Maurice Wetherill

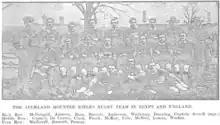
Maurice Wetherill seated on the left

Prior to departing for the war Wetherill debuted for the City Rovers senior side in 1917 in an end of season exhibition match against Ponsonby United at Victoria Park. He was aged just 17 and was promoted from their 4th grade side. He scored a try in a 13-12 win before a crowd of 4,500. He made his Auckland debut the same season when he came on to replace Bill Davidson in their match against a Military Representative side on October 13. After returning from the war Wetherill rejoined the City club and began regularly playing for the first grade side in 1920. He was small in stature, measuring just 5 feet 5 inches and spent his career playing in the halves or on the wing. In his first full season for City, he scored 4 tries and kicked 4 conversions, including a try on debut. In 1921 the City team won the Monteith Shield by winning the first grade championship. They also won the Roope Rooster trophy after defeating Maritime in the final by 30 points to 14 with Wetherill kicking a conversion.